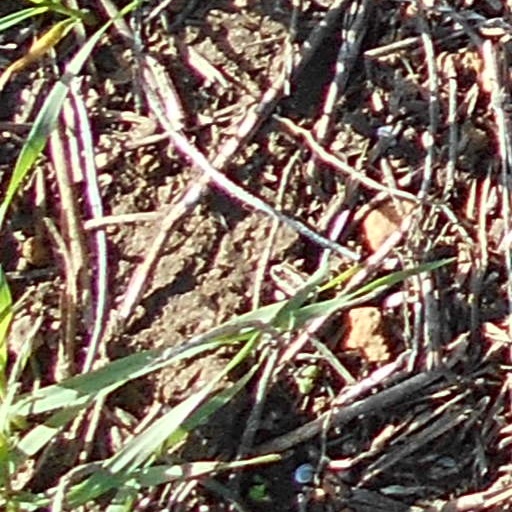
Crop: wheat